Conan: The Roleplaying Game

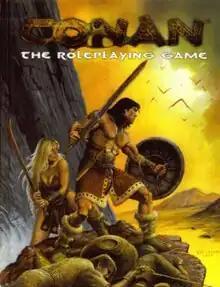
First-edition cover by Chris Quilliams

Conan: The Roleplaying Game is a sword and sorcery British role-playing game based on the D20 System first published in January 2004 by Mongoose Publishing, mainly designed by Ian Sturrock and set in the fictional Hyborian Age of Conan the Barbarian, created by Robert E. Howard in the 1930s.